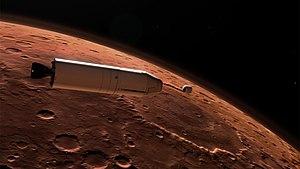
Mars 2020 est une mission spatiale d'exploration de la planète Mars développée par le JPL, établissement de l'agence spatiale américaine. La mission consiste à déployer l'astromobile Perseverance sur le sol martien pour étudier sa surface. Mars 2020 constitue la première d'une série de trois missions dont l'objectif final est de ramener des échantillons du sol martien sur Terre pour permettre leur analyse. Ce projet, considéré comme prioritaire par la communauté scientifique depuis plusieurs décennies, n'avait jamais reçu d'implémentation du fait de son coût, de ses difficultés techniques et du risque d'échec élevé. Pour remplir les objectifs de sa mission l'astromobile doit prélever une quarantaine de carottes de sol et de roches sur des sites sélectionnés à l'aide des instruments embarqués. Le résultat de ces prélèvements doit être déposé par l'astromobile sur des emplacements soigneusement repérés en attendant d'être ramenés sur Terre par une future mission étudiée conjointement par la NASA et l'Agence spatiale européenne. Selon le planning élaboré par les deux agences, le retour sur Terre est prévu pour 2031 sous réserve de son financement.
Une mission de retour d'échantillons martiens est une mission spatiale qui a pour objectif la collecte d'échantillons de sol martien et leur retour sur Terre à des fins d'analyse. Ce type de mission est classée en tête des priorités de l'exploration du Système solaire par les scientifiques depuis une trentaine d'années. Seuls des échantillons du sol de Mars, soigneusement sélectionnés sur place pour leur intérêt potentiels tout en disposant du contexte géologique, permettront une fois ramenés sur Terre d'effectuer des analyses poussées grâce aux équipements lourds qui n'existent que sur notre planète et ainsi de fournir des informations permettant de retracer l'histoire de Mars et de déterminer si la vie a existé et sous quelle forme. Mais ce type de mission peine à se concrétiser du fait de son coût, des défis techniques qu'il soulève et des risques d'échec élevés. Plusieurs scénarios font l'objet d'études plus ou moins poussées à partir des années 1980 mais aucune parvient à déboucher sur une réalisation.